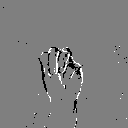
ASL letter: m